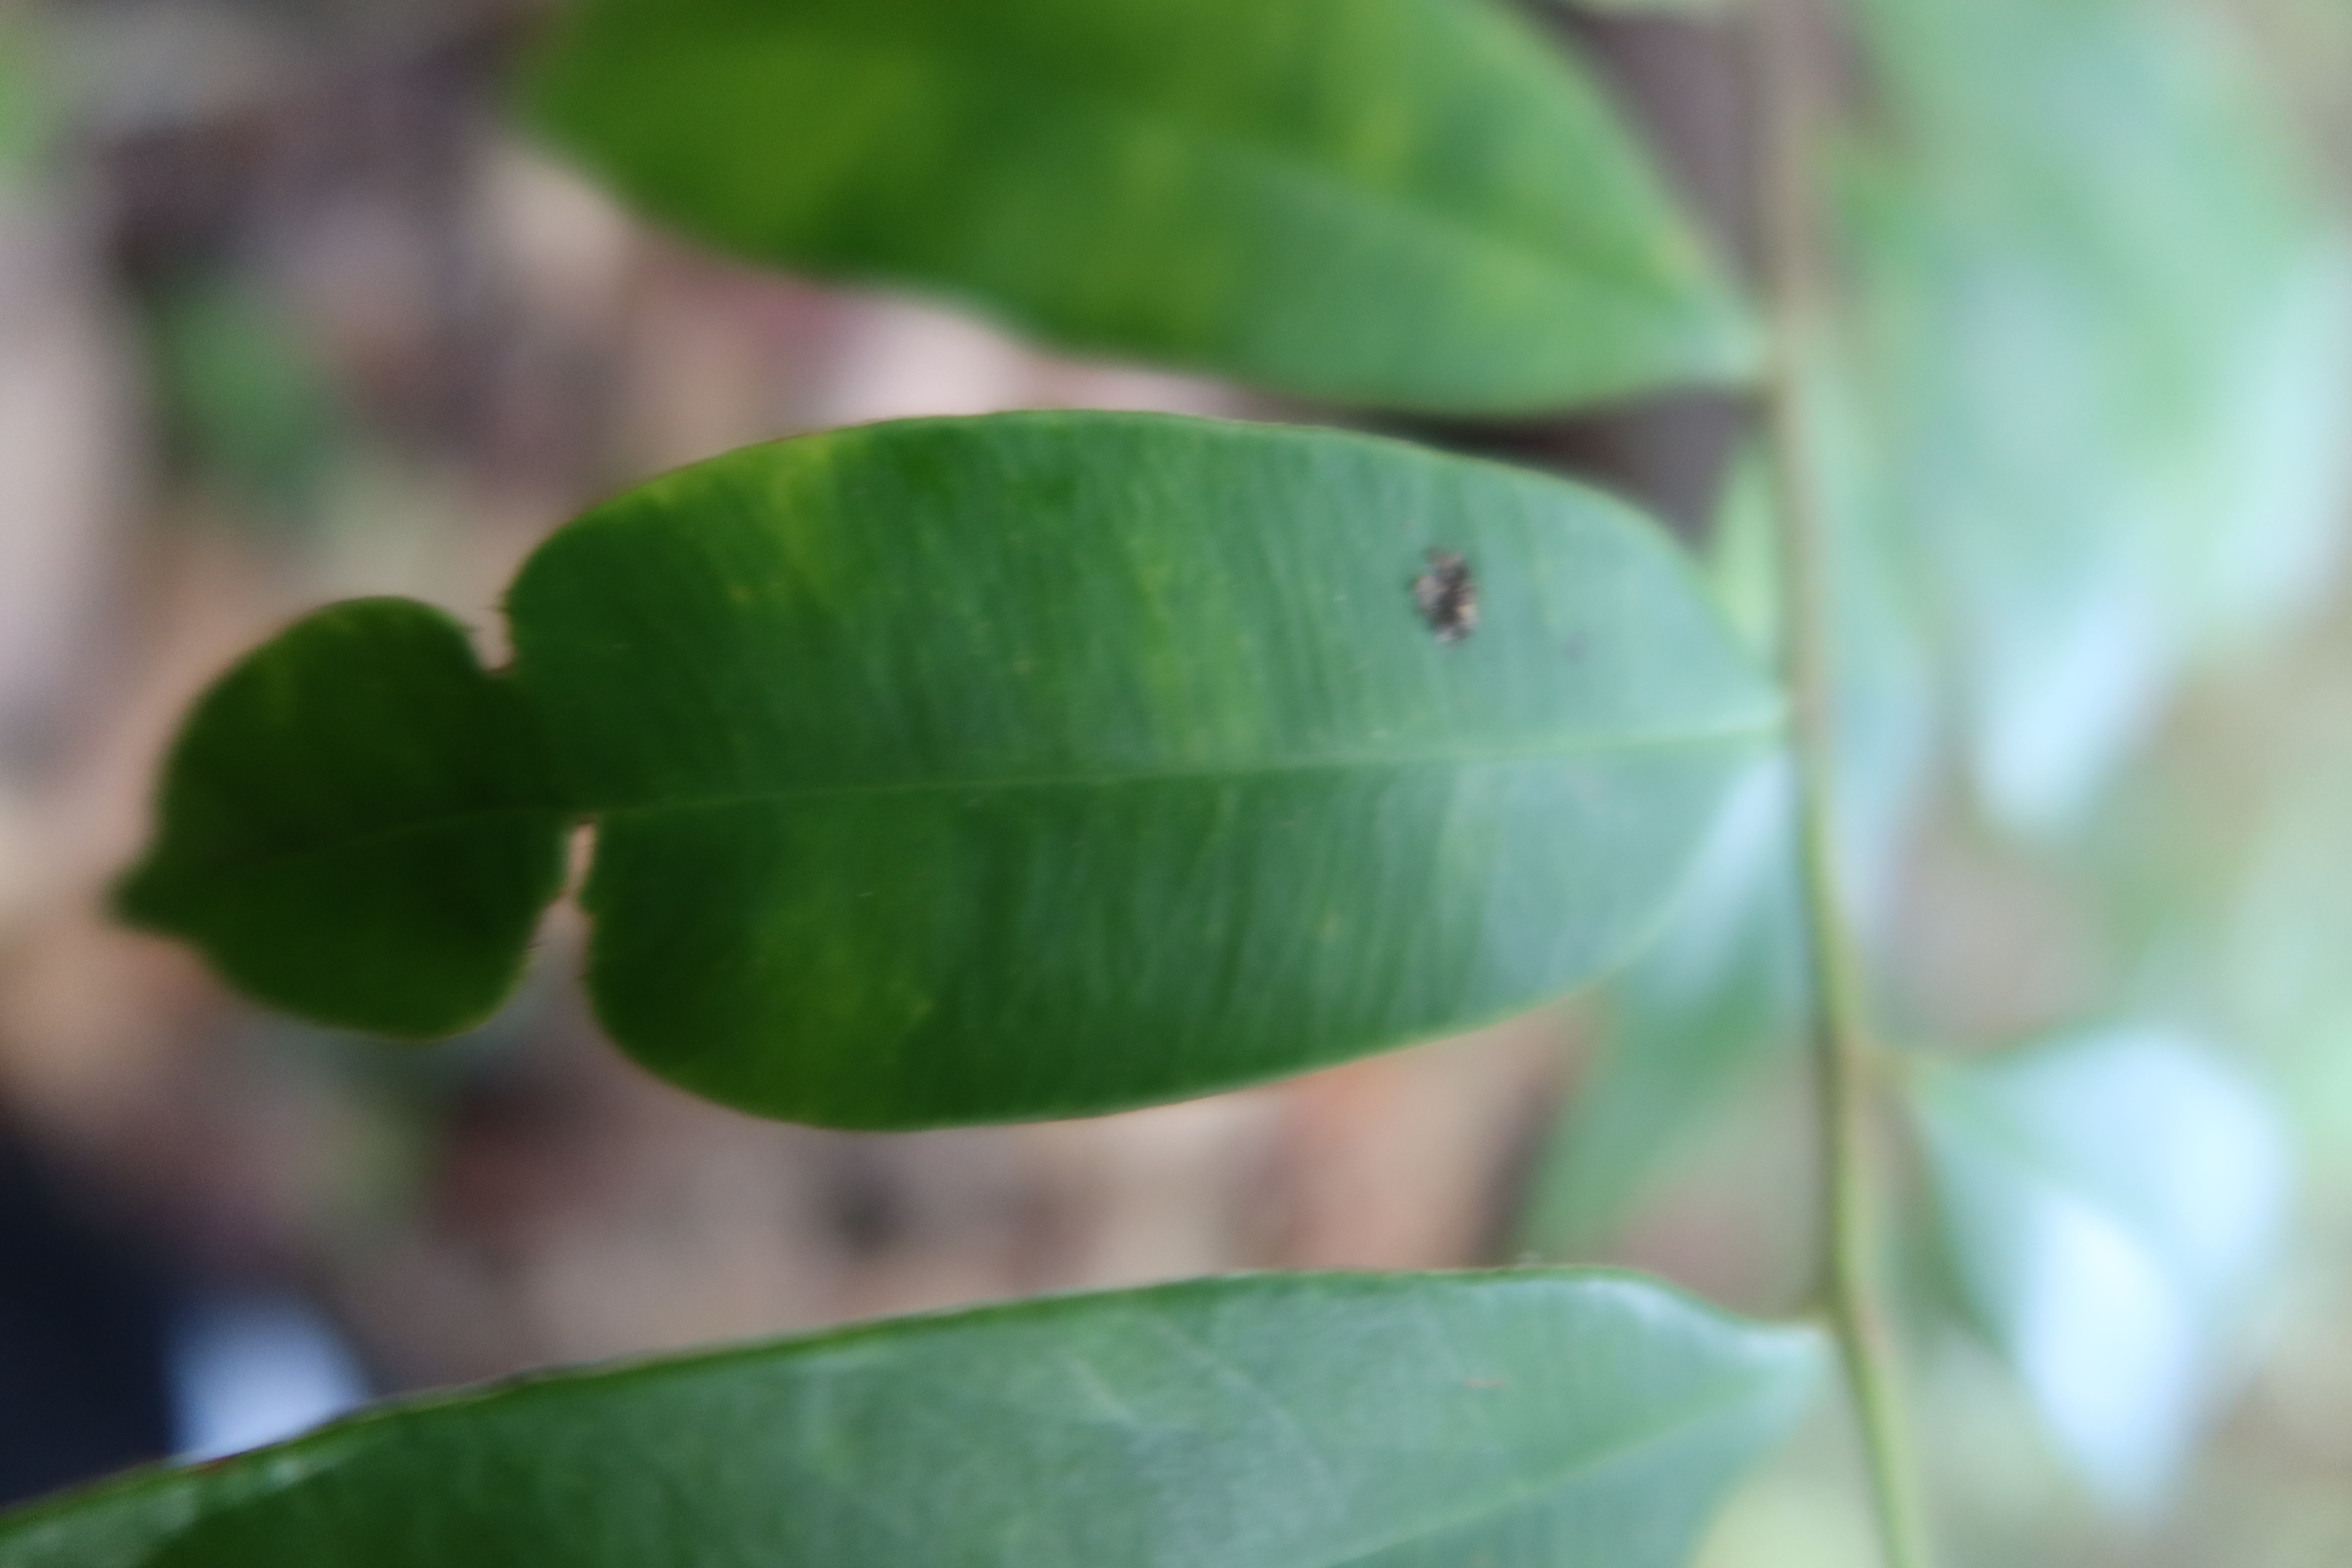
Label: Mosaic Viruses